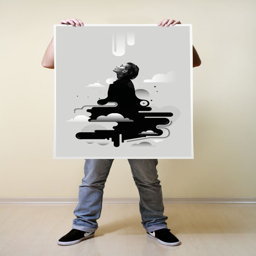
digital art selected for the #